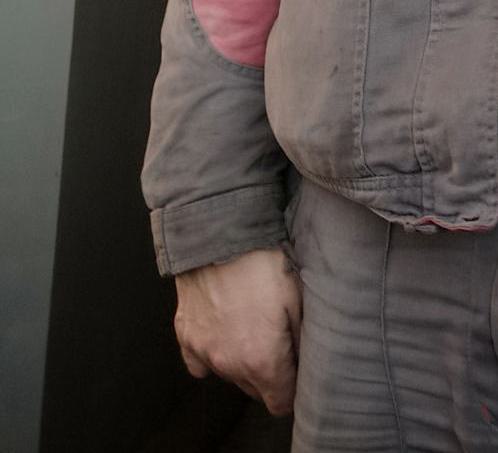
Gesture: no_gesture